C.D. Nacional

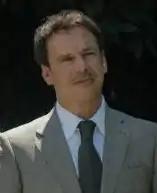
Manuel Machado managed Nacional in five spells between 2005 and 2021

Under the returning Machado in 2008–09, again edged S.C. Braga for fourth spot. Brazilian forward Nenê earned the Bola da Prata for top scorer with 20 goals, three more than Benfica's Óscar Cardozo and Sporting CP's Liédson. The side also reached the last-four in the Portuguese Cup, losing on aggregate 5–4 to F.C. Paços de Ferreira, with the decider coming at the "Estádio da Madeira" in the 90th minute.